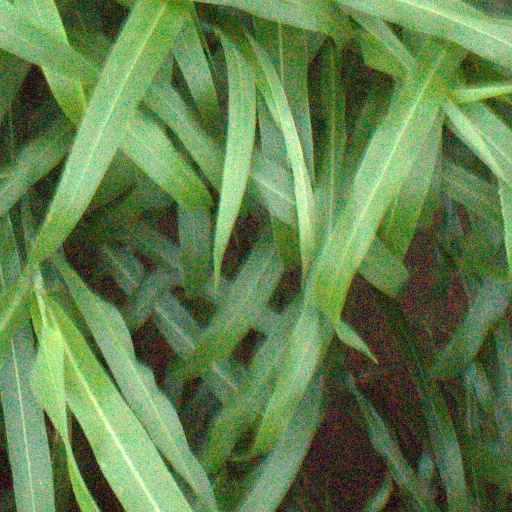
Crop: sorghum